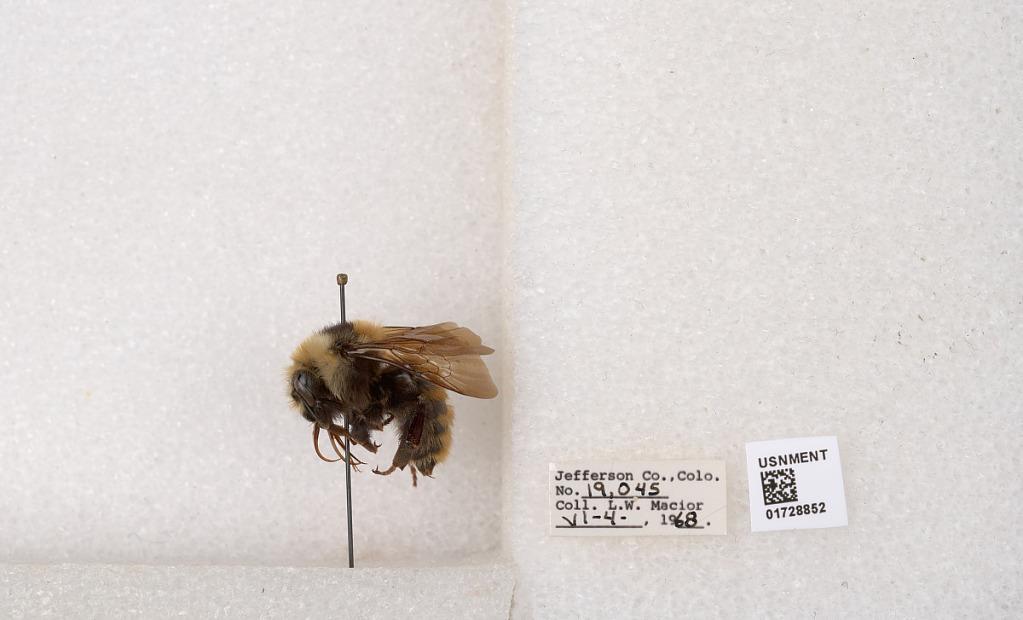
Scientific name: Bombus appositus Cresson
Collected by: L. Macior
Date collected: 1968-6-4
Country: United States
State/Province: Colorado
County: Jefferson
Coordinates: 39.5864, -105.25